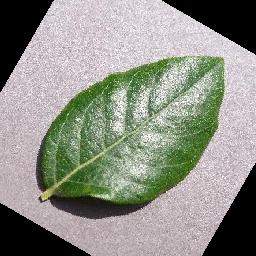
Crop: blueberry
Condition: healthy